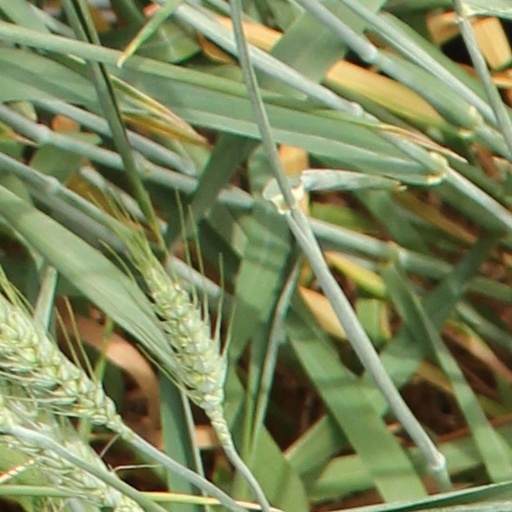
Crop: wheat